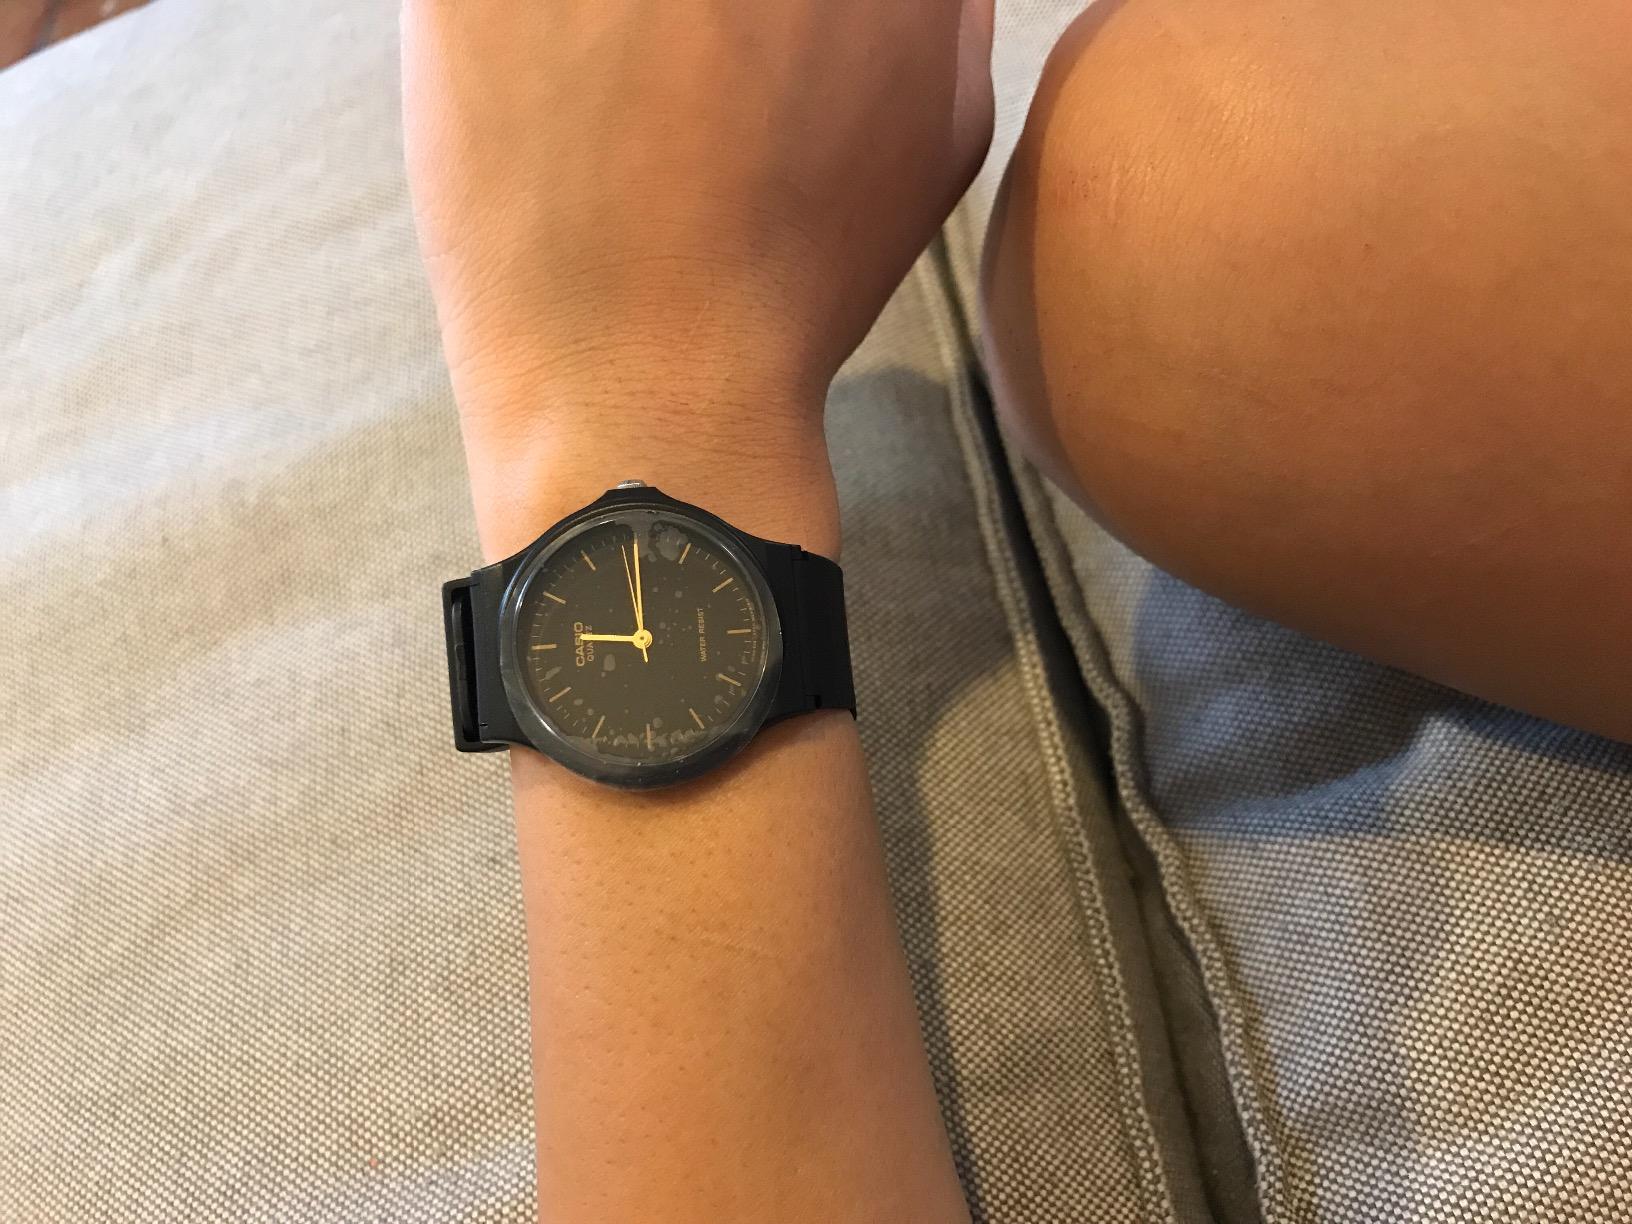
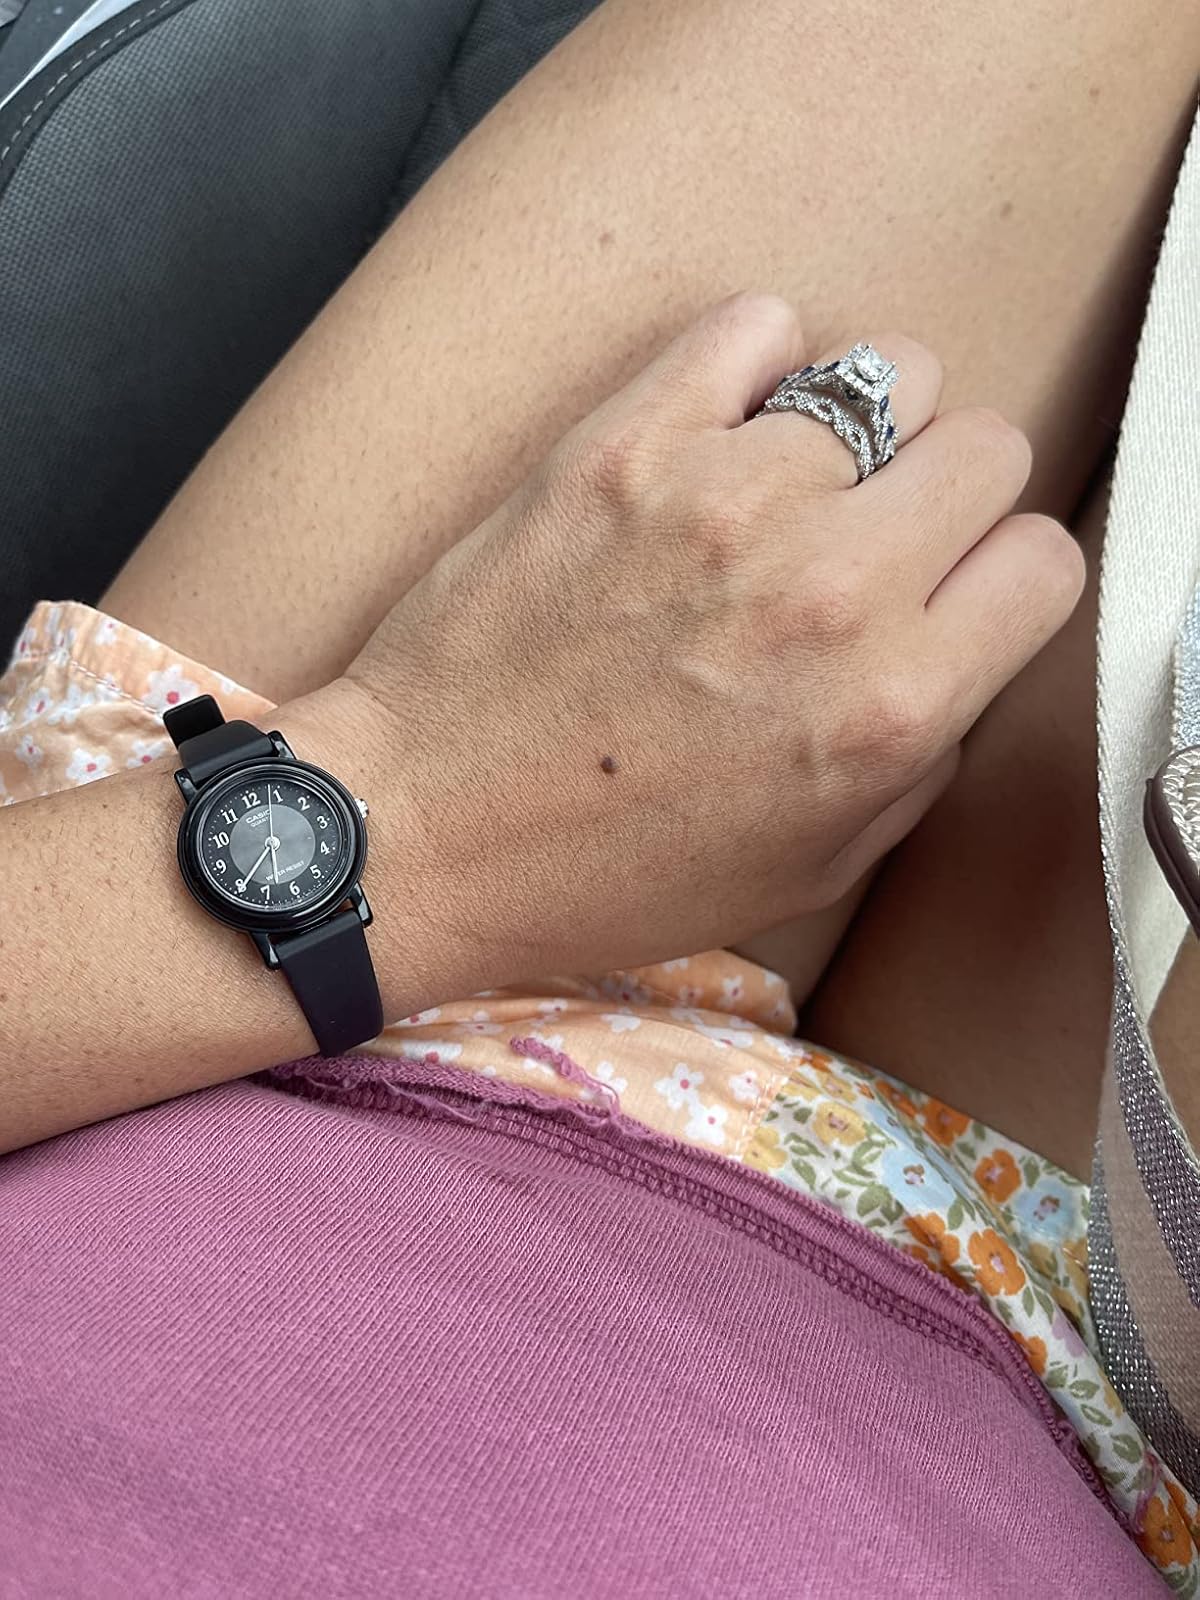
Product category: accessories_watch
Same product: no